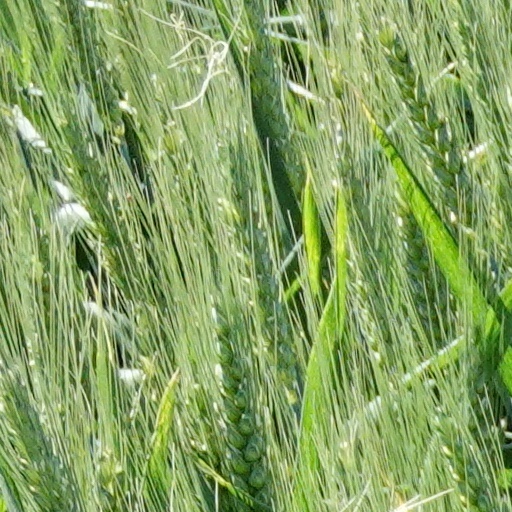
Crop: wheat